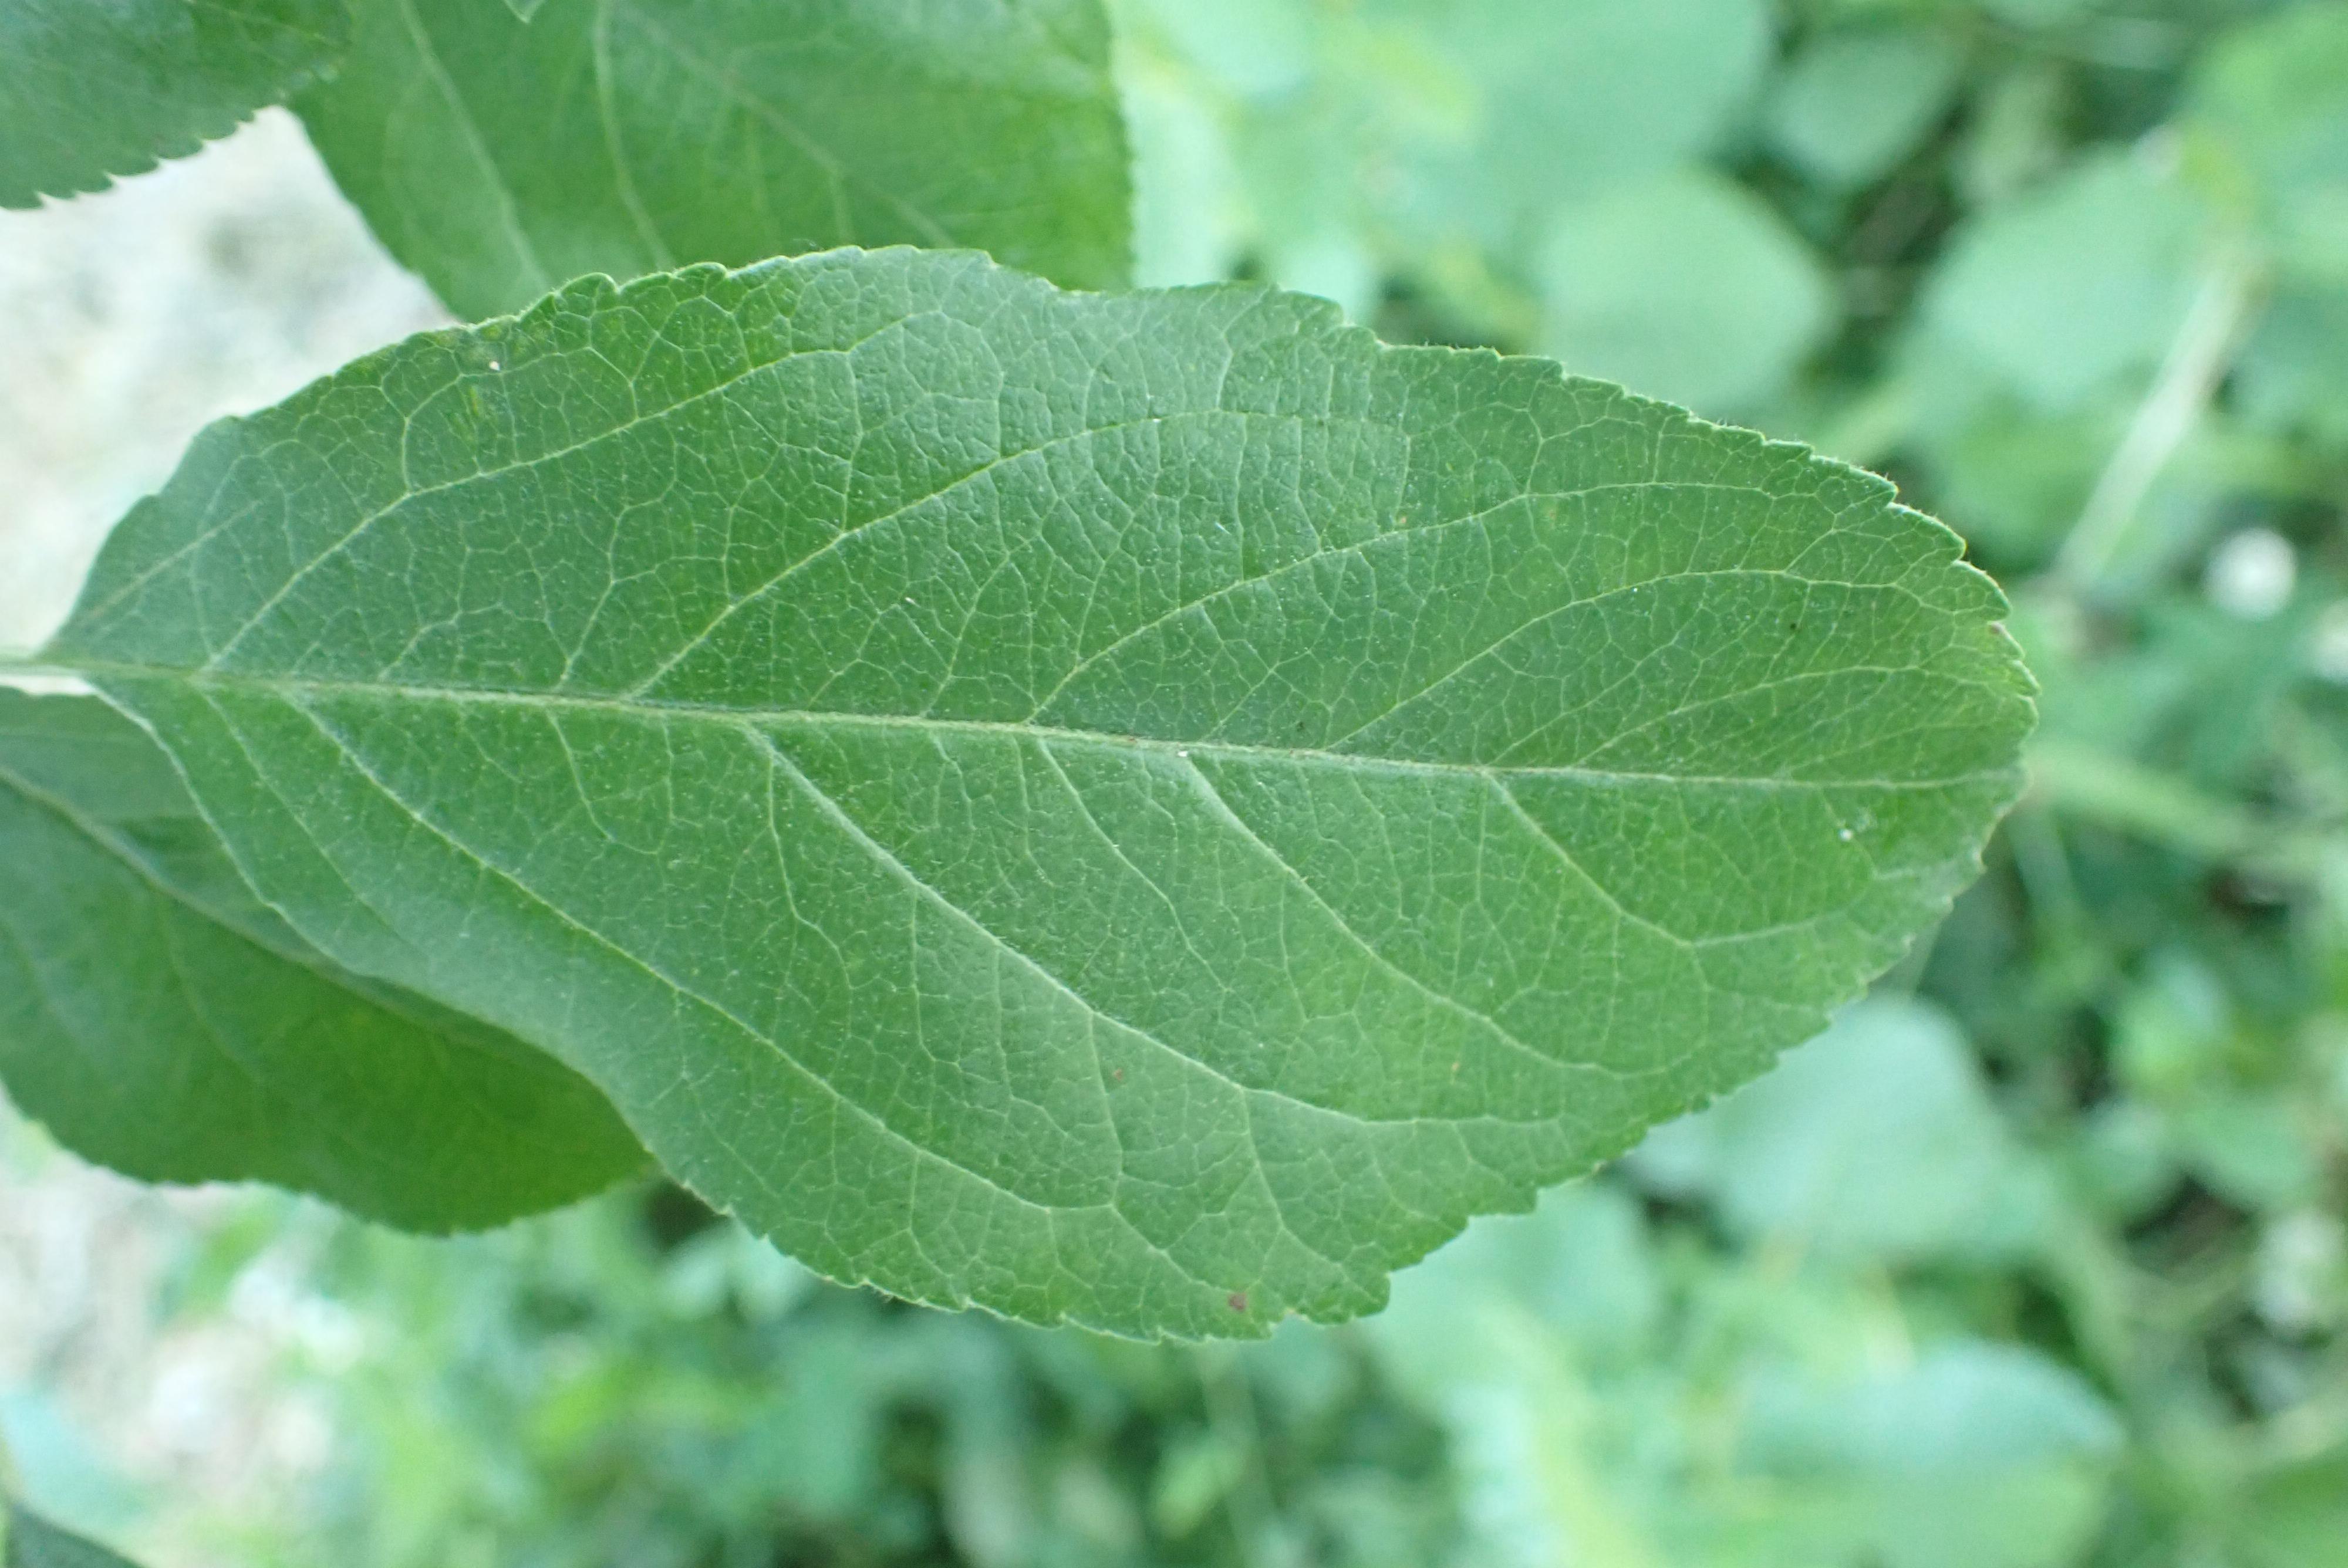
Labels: healthy